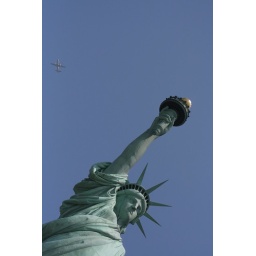
plane flying over